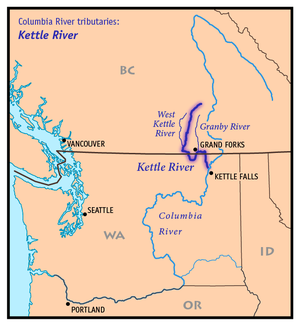
La Kettle, en anglais Kettle River, est un affluent du fleuve Columbia, d'environ 282 kilomètres de longueur. Il est situé dans le Sud de la Colombie-Britannique et le Nord de l'État de Washington, chevauchant la frontière entre le Canada et les États-Unis.